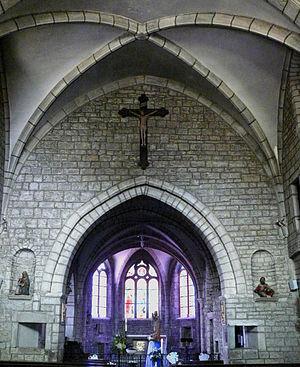
église Saint-Symphorien de Marnay
L'église Saint-Symphorien est une église catholique située à Marnay, en France.